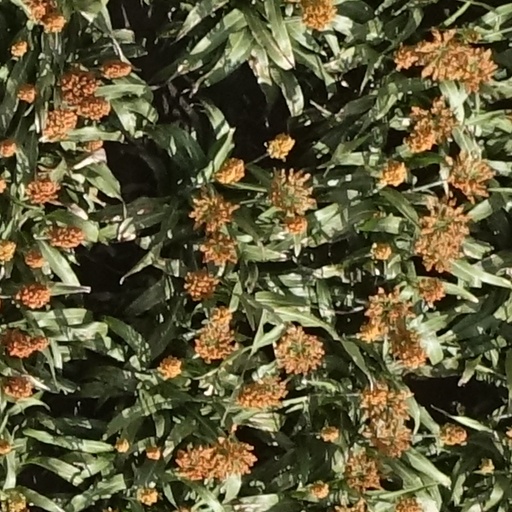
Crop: sorghum